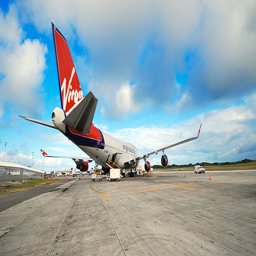
A Virgin airlines airplane sitting on the runway
A plane is sitting on the ground with barrels and debris all around.
A plane being loaded or unloaded is parked in an empty area with a car in the background.
A large jetliner sitting on top of a runway.
a big plane sits parked on a run way